Giulio Arata

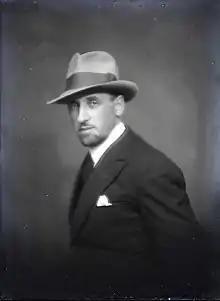

Giulio Ulisse Arata (21 August 1881 – 15 September 1962) was an Italian architect. His work was part of the architecture event in the art competition at the 1936 Summer Olympics. One of his most notable works is the Bologna Football Stadium (1927). he also designed the Galleria d'arte moderna Ricci Oddi in Piacenza.